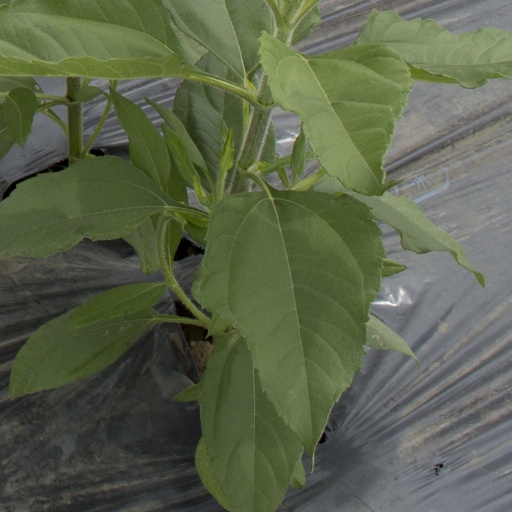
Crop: Jerusalem artichoke